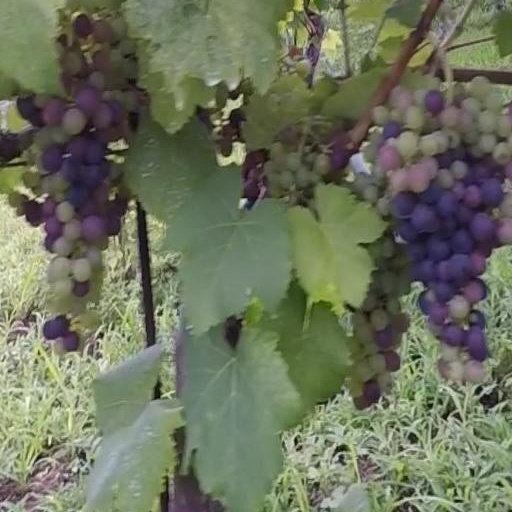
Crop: grape